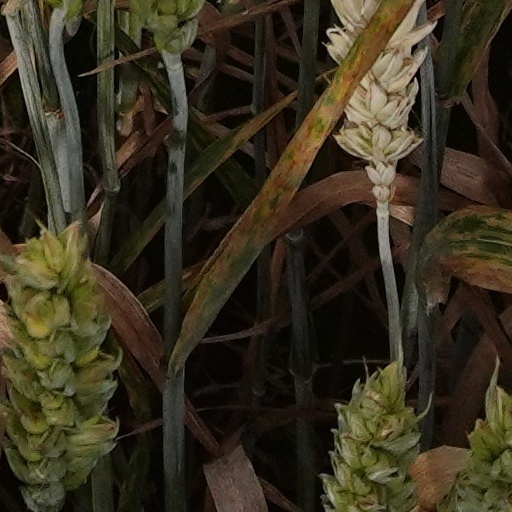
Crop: wheat